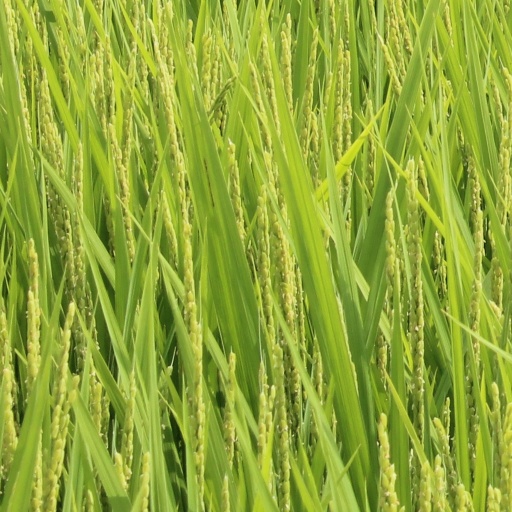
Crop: rice